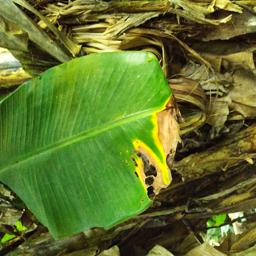
Label: YELLOW SIGATOKA